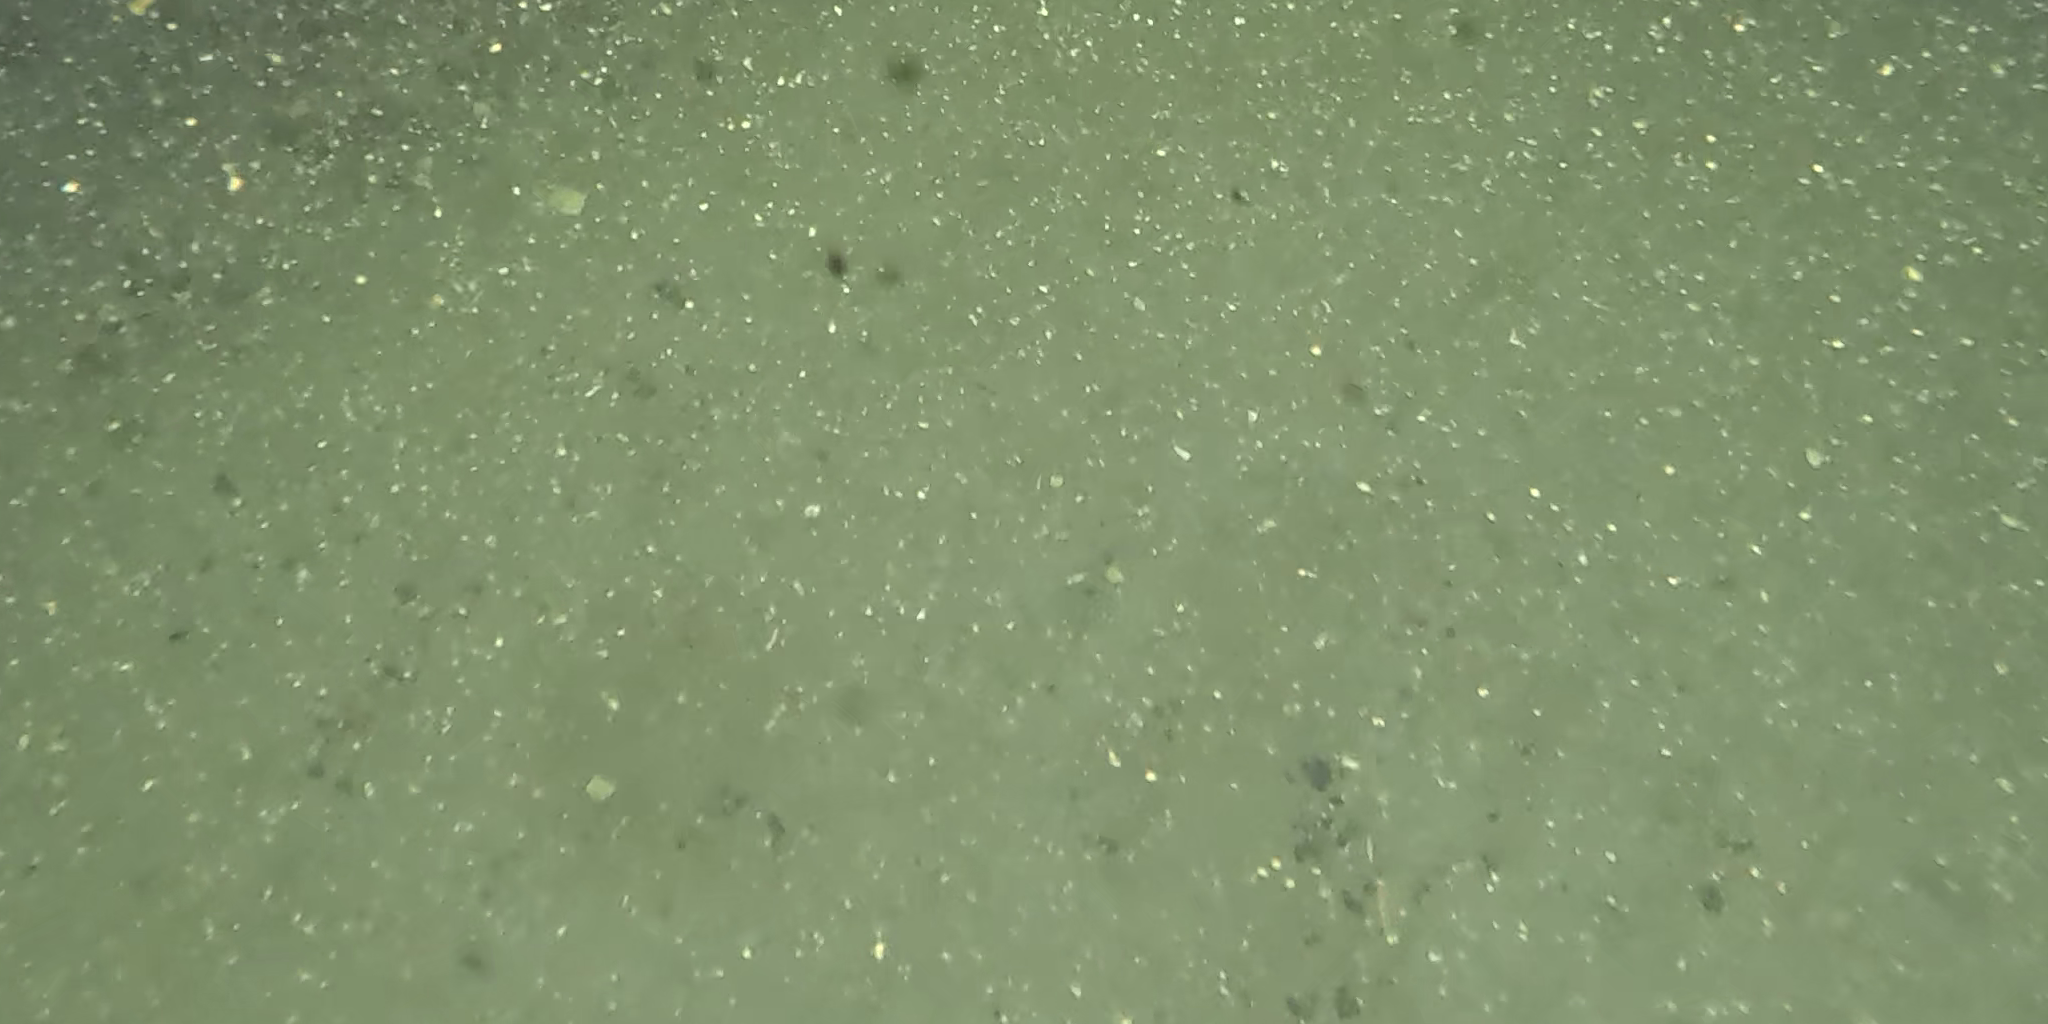
Seabed habitat: sand